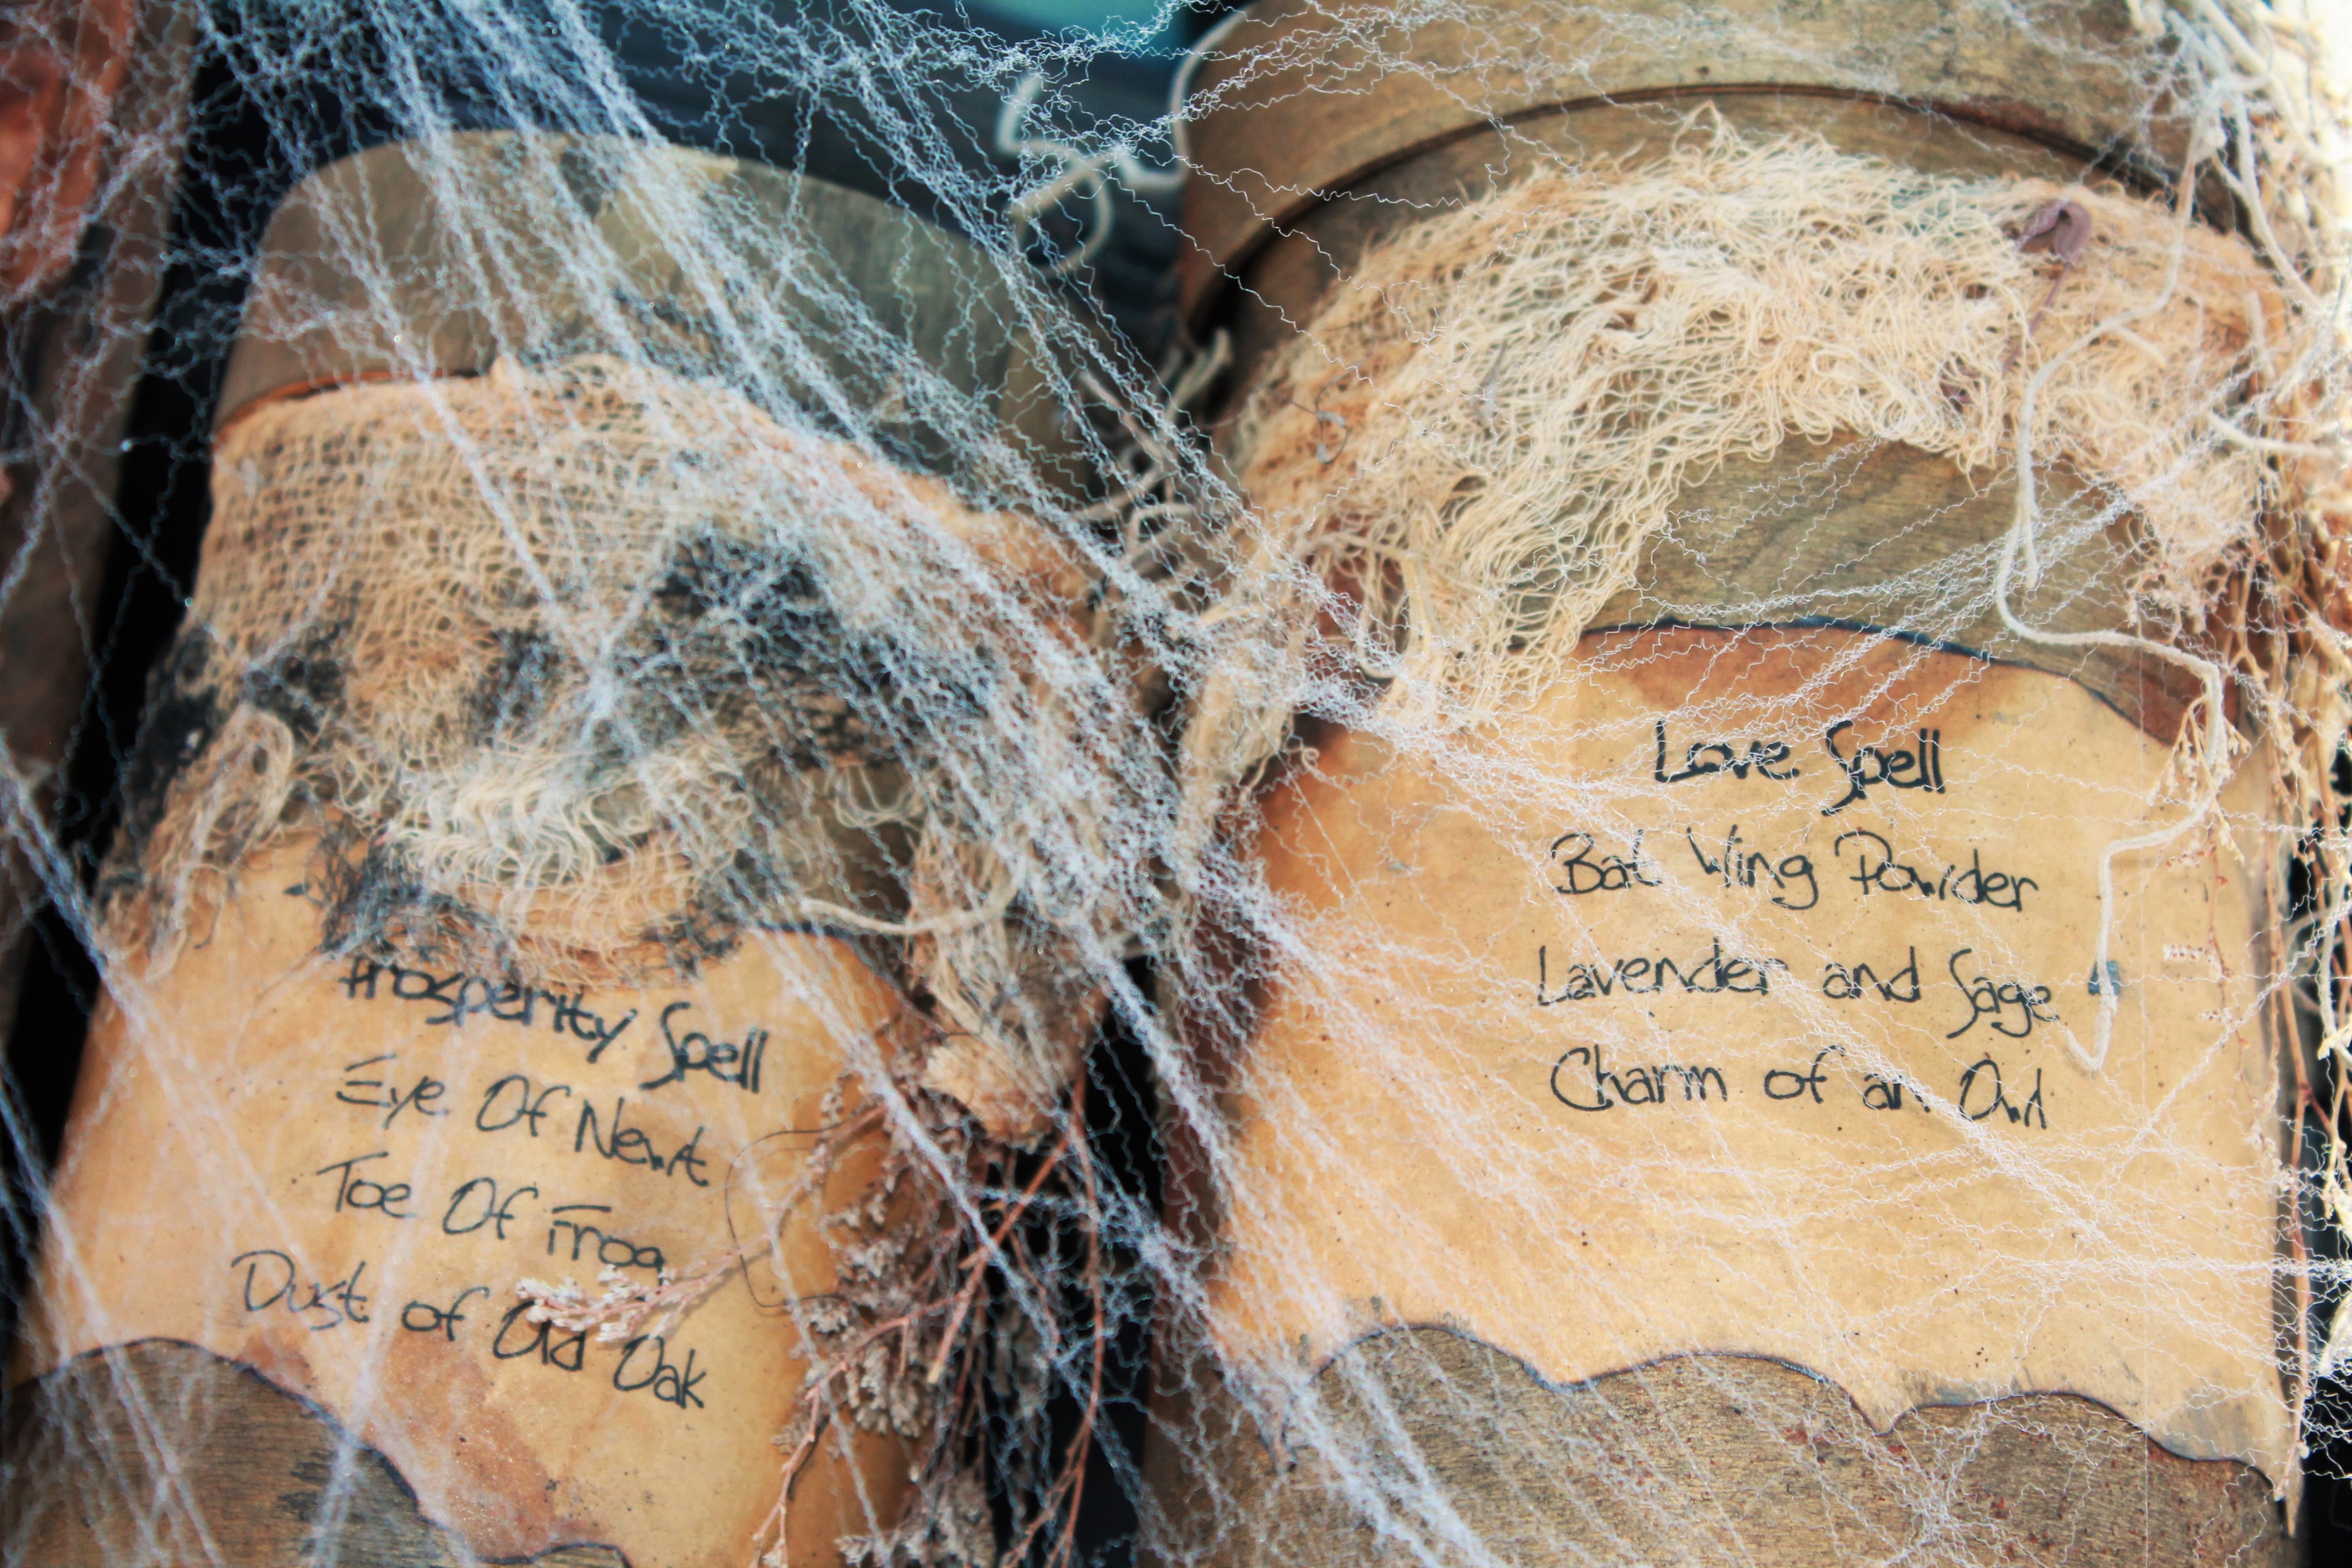
wood, spooky, love, halloween, holiday, art, creepy, magic, carving, spirit, enchanted, witch, magical, legend, pentagram, dangerous, ritual, spell, trick or treat, enchantment, prosperity, mythical creature, halloween background, halloween decor, halloween decorations, all hallow's eve, octoberfest, halloween festival, halloween carnival, paranormal, trunk or treat, occult, otherdimensional beings, hex, jinxed, enchant, wicca, spell book, grass family, grimoire, witch hunt, earth spirituality, spell work, jinx, cursed, hexed, incantations, love spell, prosperity spell, love potion